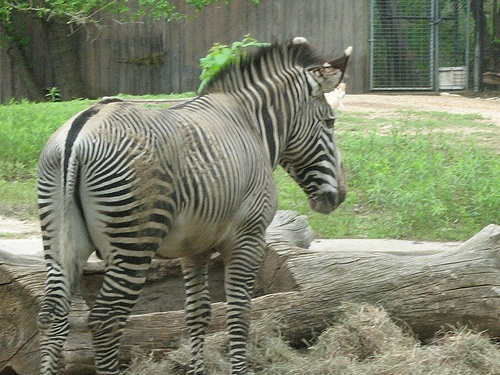
A zebra standing next to some logs at a zoo.
a zebra is standing by a fallen tree
A giraffe standing next to a wooden tree trunk.
A zebra in a fenced area stands beside a fallen log
A zebra standing by a feeder in an enclosure.